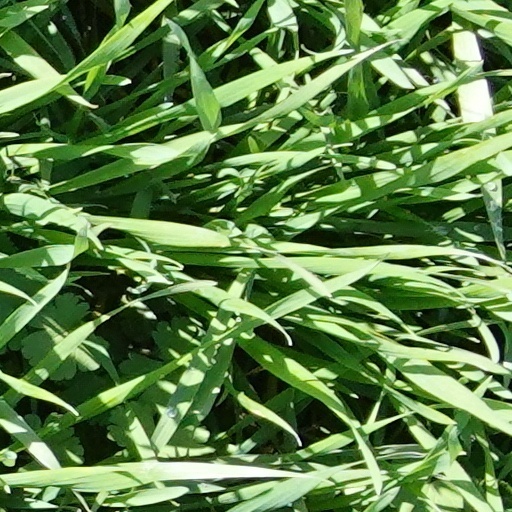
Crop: wheat